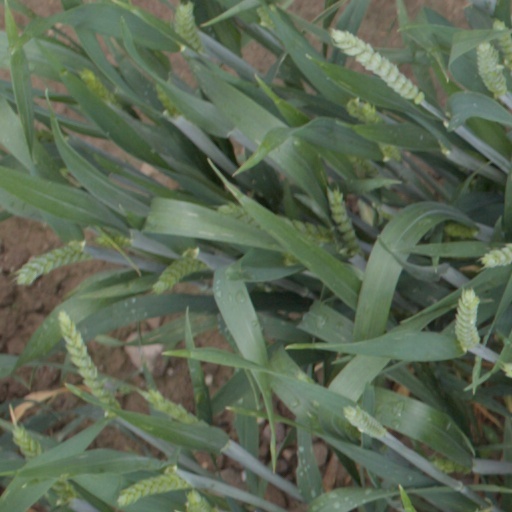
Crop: wheat